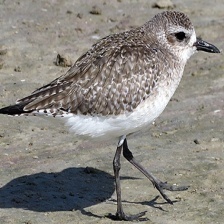
Species: GREY PLOVER
Scientific name: PLUVIALIS SQUATAROLA